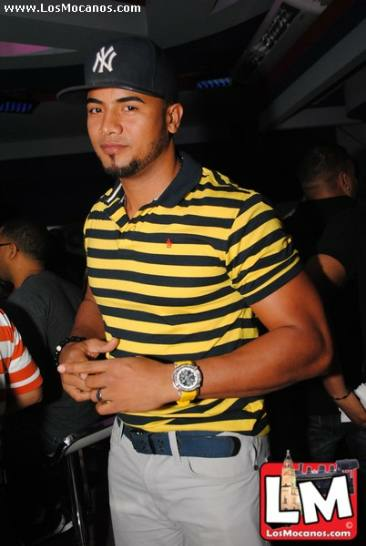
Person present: Yes